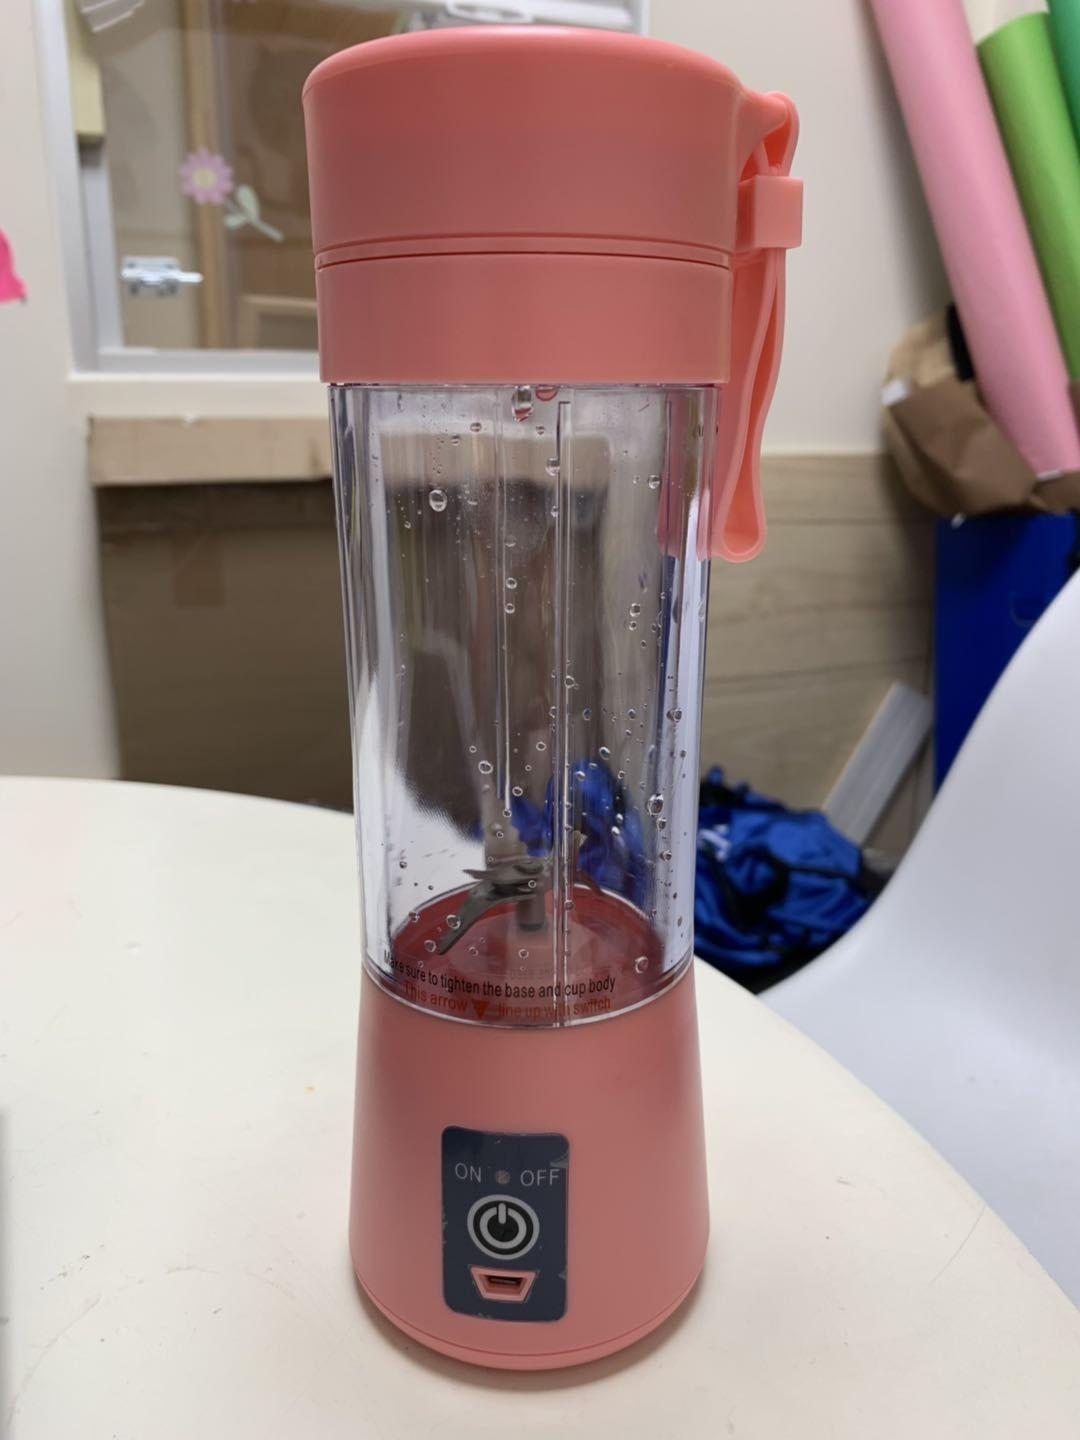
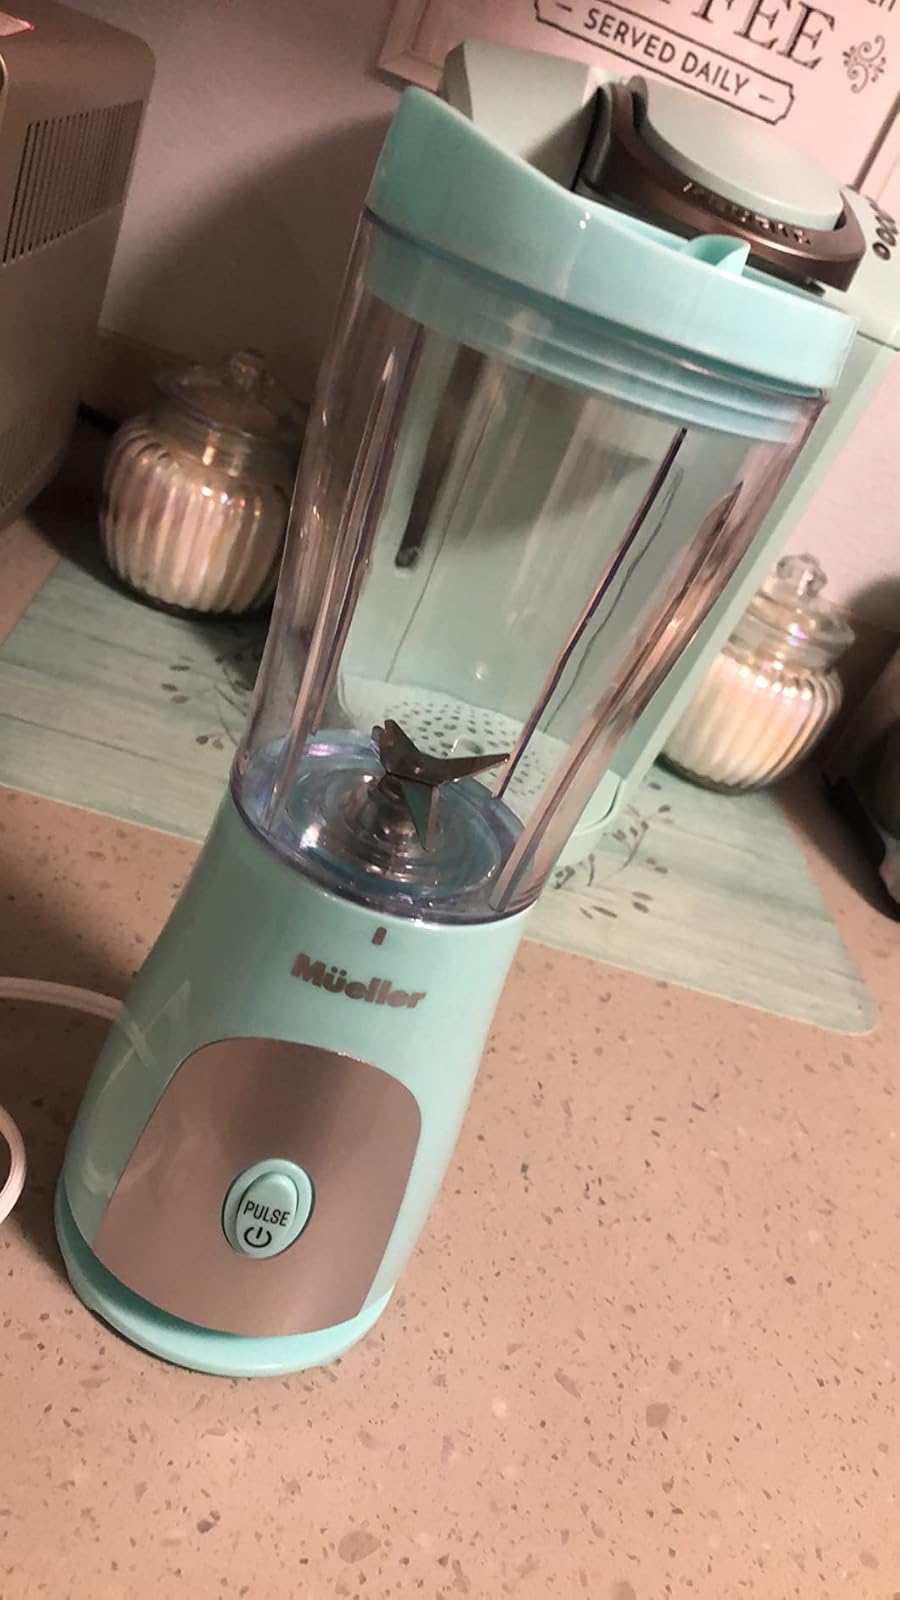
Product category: items_blender
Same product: no